RAF Leeming

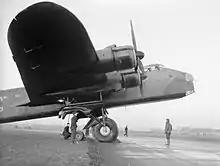

The station opened in June 1940 as a bomber station during the Second World War. In 1943 the station was assigned to No. 6 Group Royal Canadian Air Force (RCAF) with a sub-station at RAF Skipton-on-Swale. The main aircraft operated were Handley Page Halifax bombers.